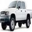
Label: automobile